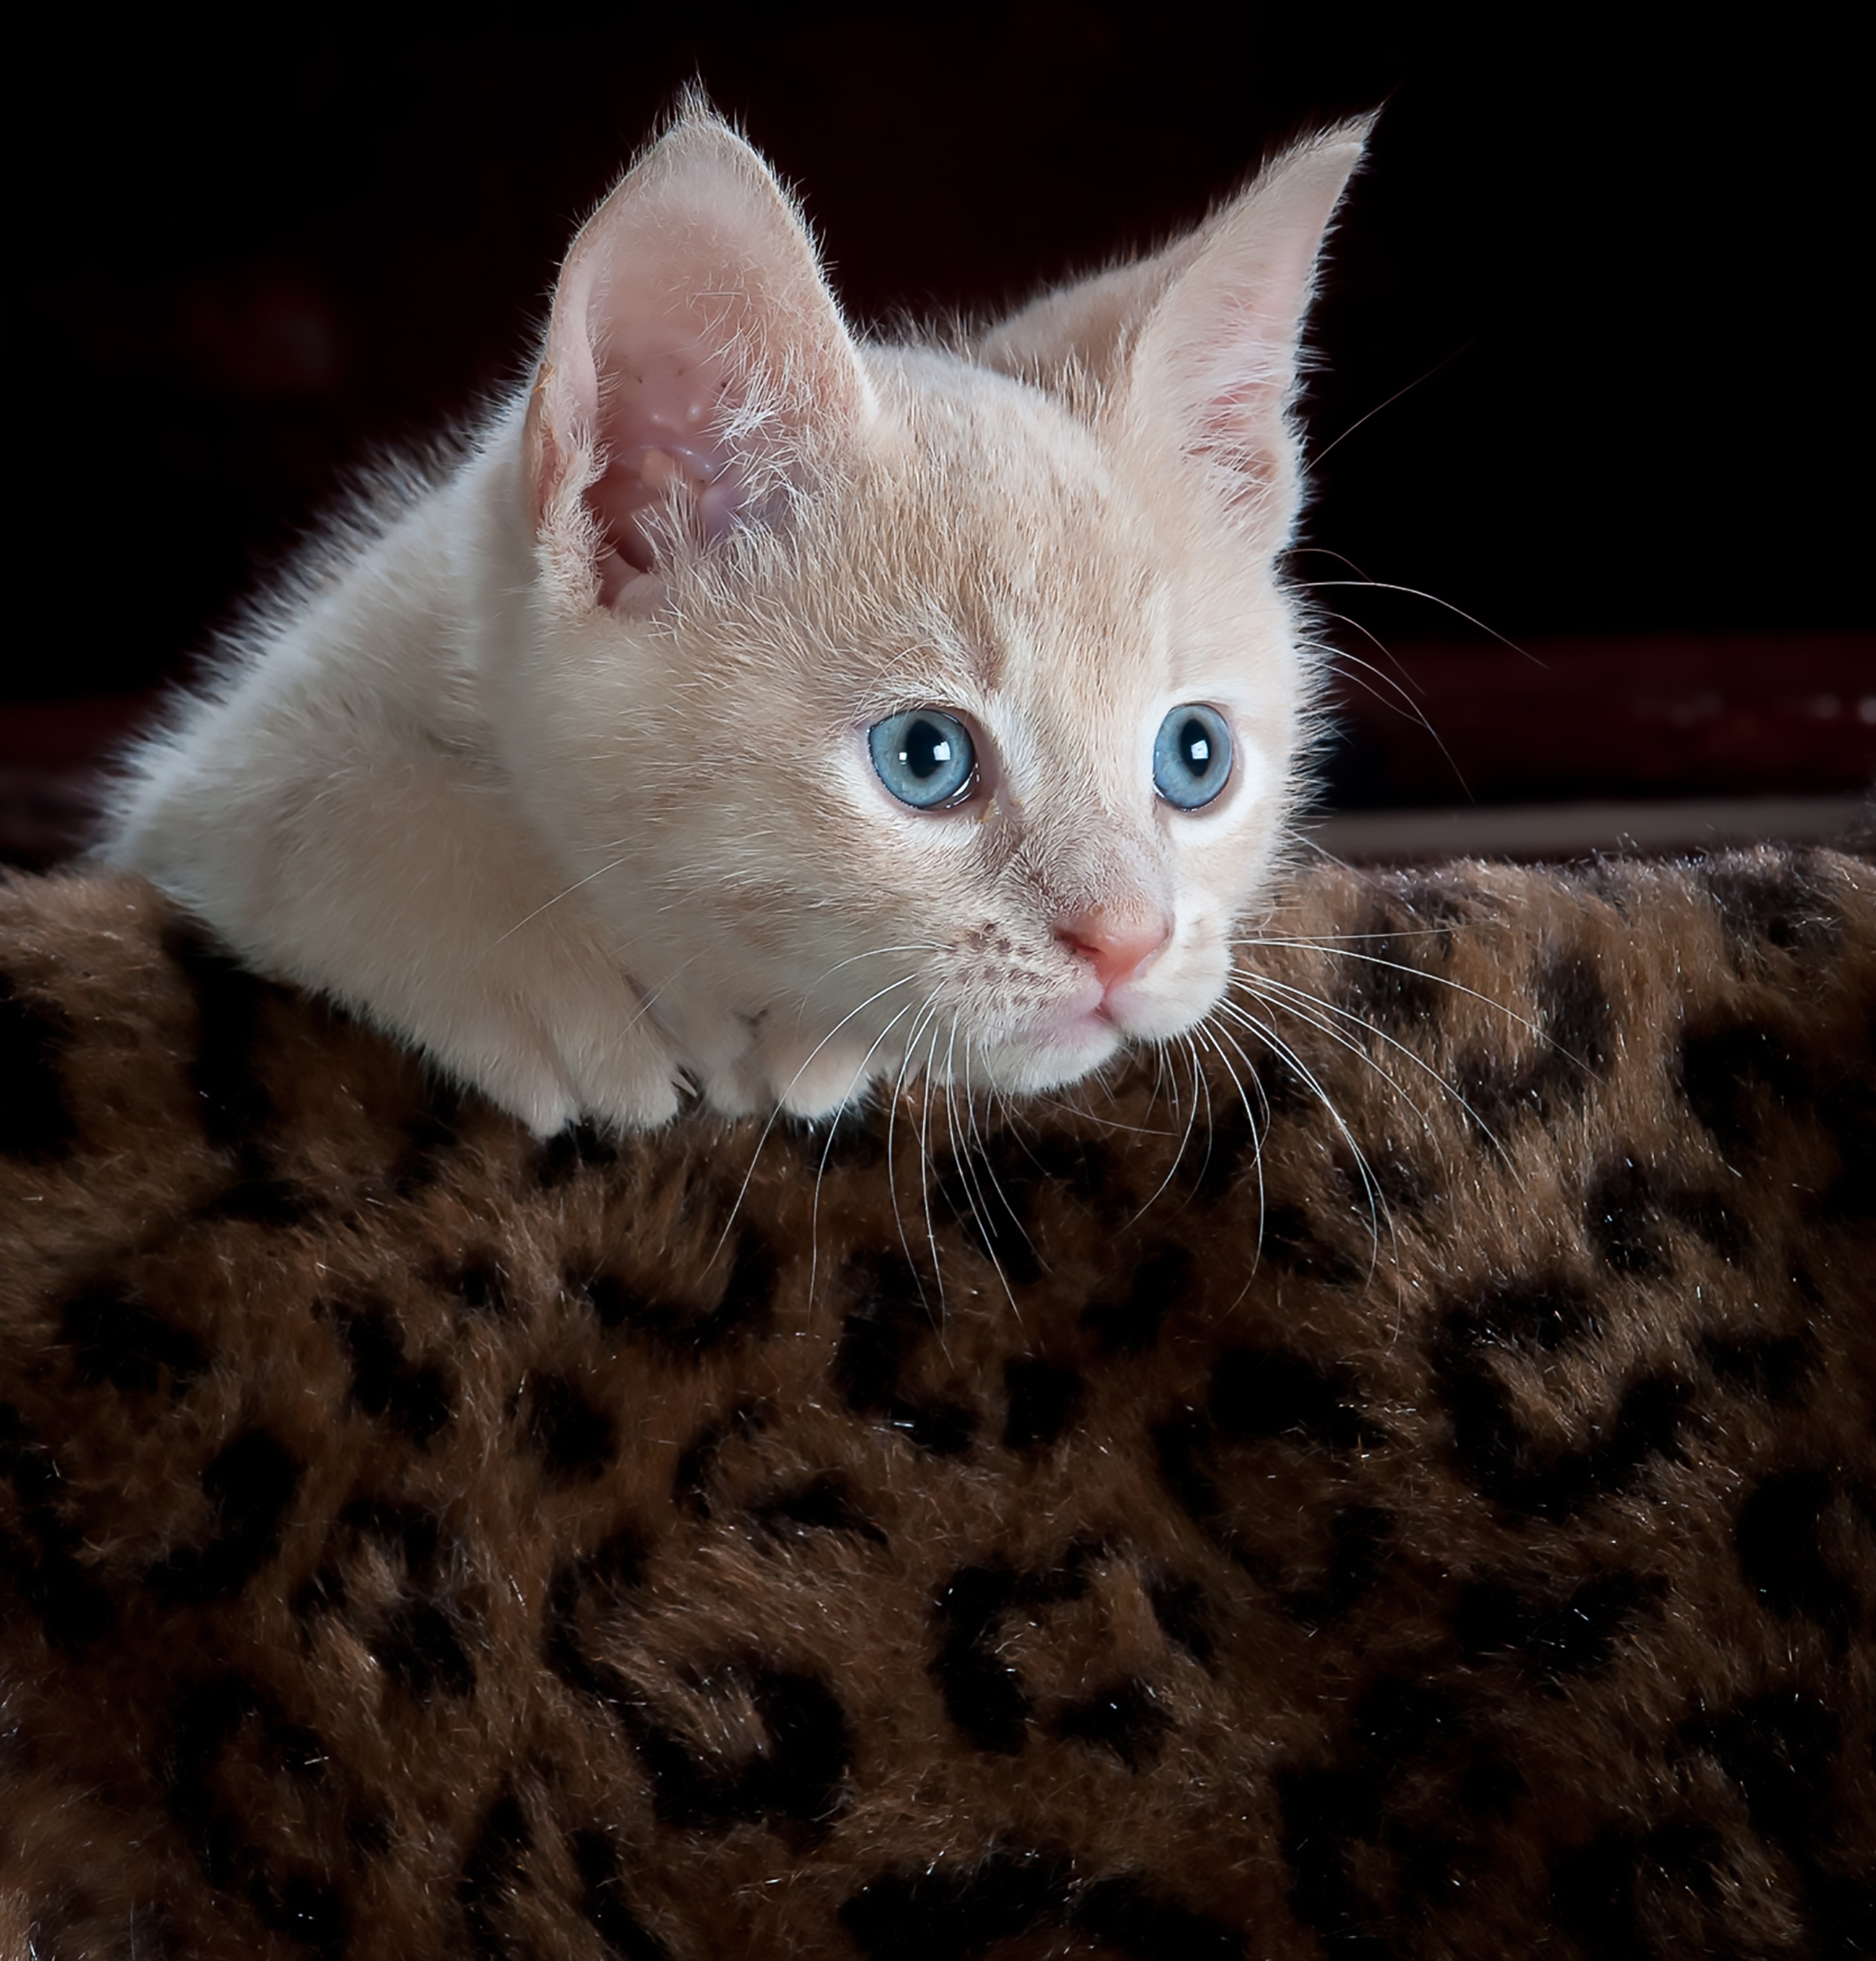
animal, cute, pet, fur, young, kitten, cat, feline, mammal, friendship, playful, close up, nose, whiskers, kitty, paw, vertebrate, domestic, adorable, small to medium sized cats, cat like mammal, carnivoran, domestic short haired cat